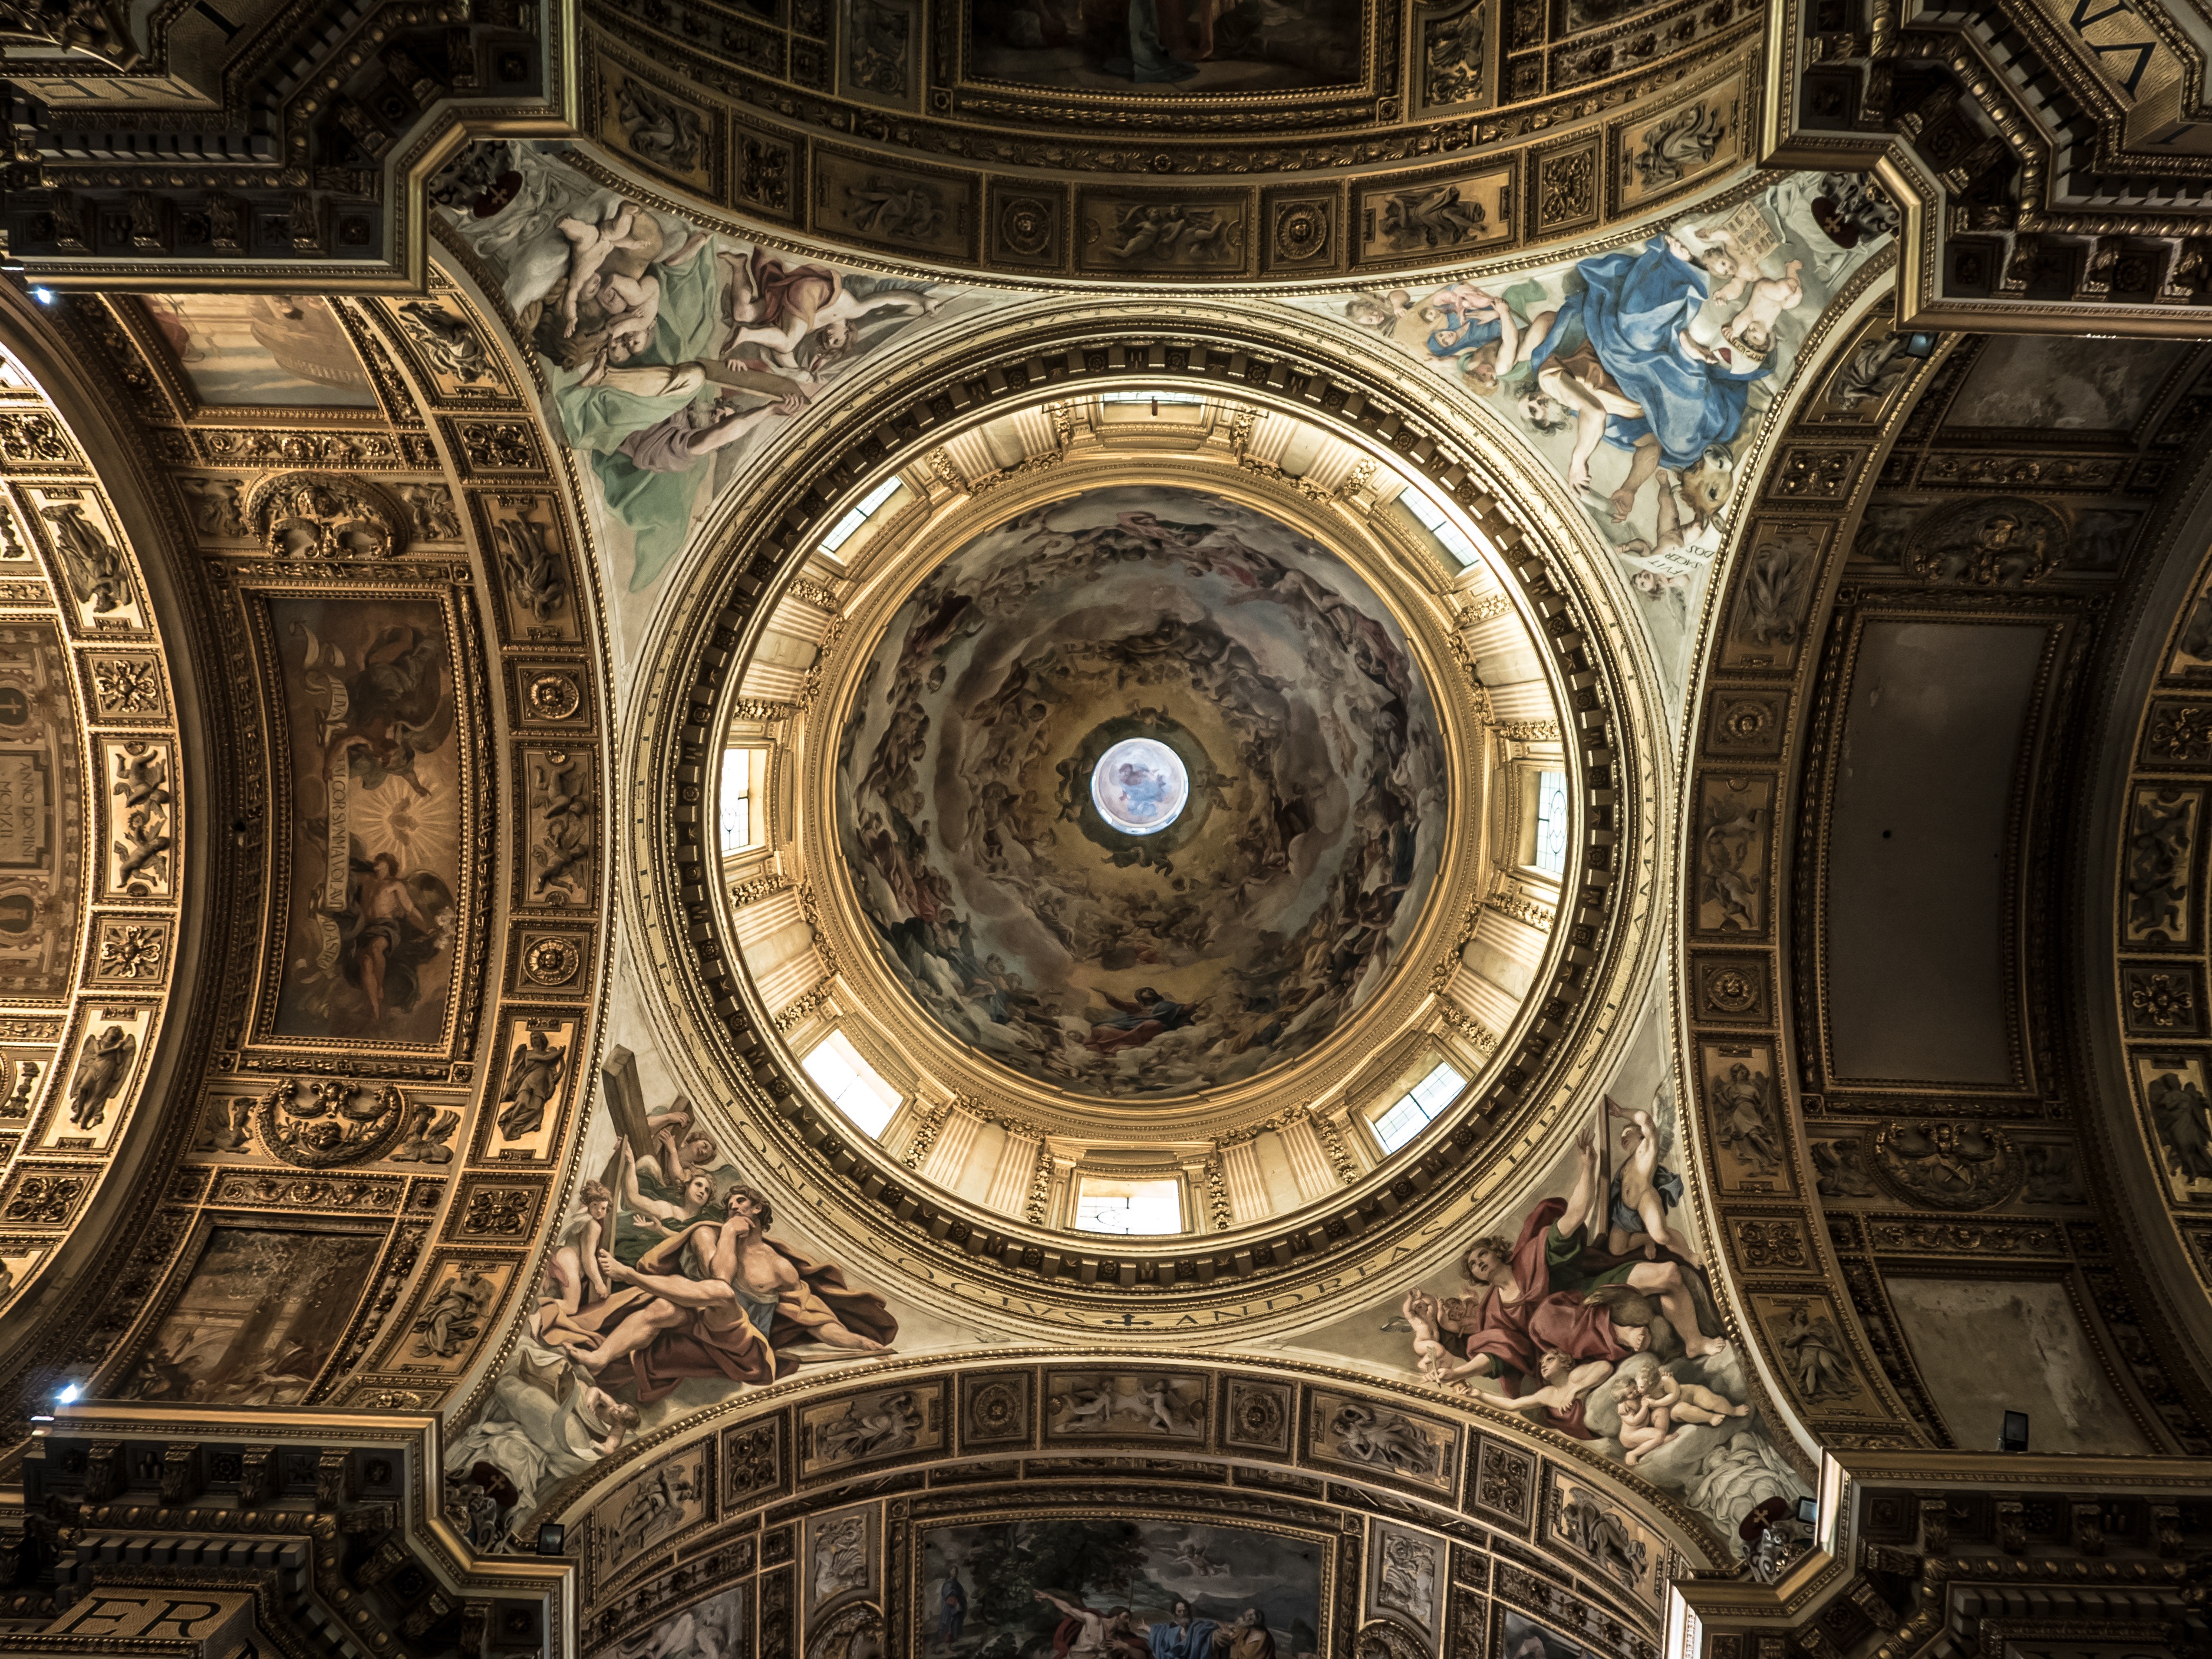
architecture, structure, interior, building, old, city, monument, travel, europe, arch, ceiling, opera house, religion, ancient, landmark, italy, facade, church, cathedral, chapel, place of worship, baptistery, religious, rome, temple, symmetry, roman, culture, basilica, dome, italian, metropolis, cupola, aerial photography, ancient history